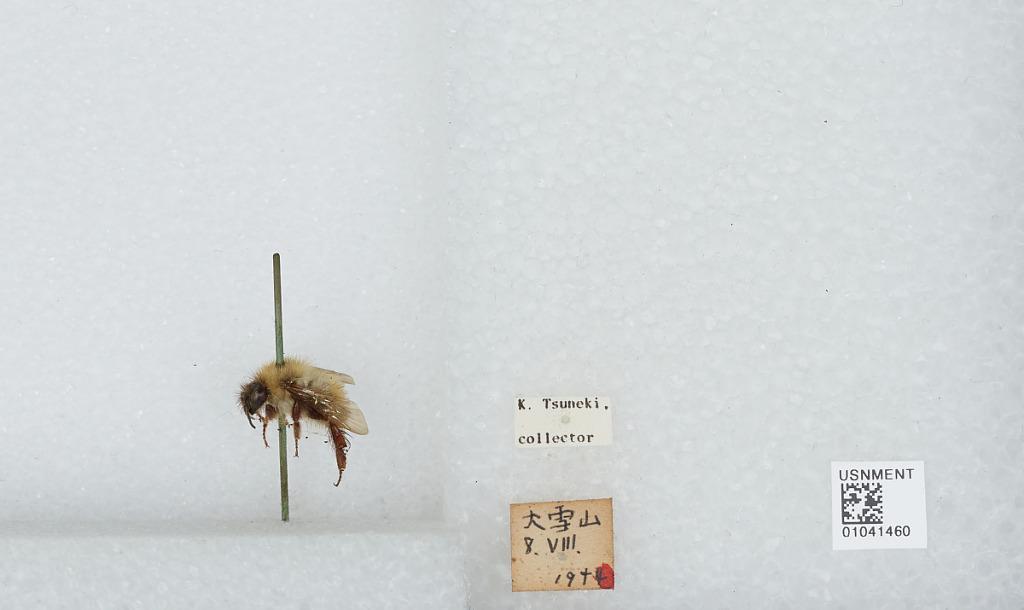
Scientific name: Bombus sp.
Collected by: K. Tsuneki
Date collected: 1944-8-8
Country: Japan
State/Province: Hokkaido
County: Kamikawa
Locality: Daisetsuzan